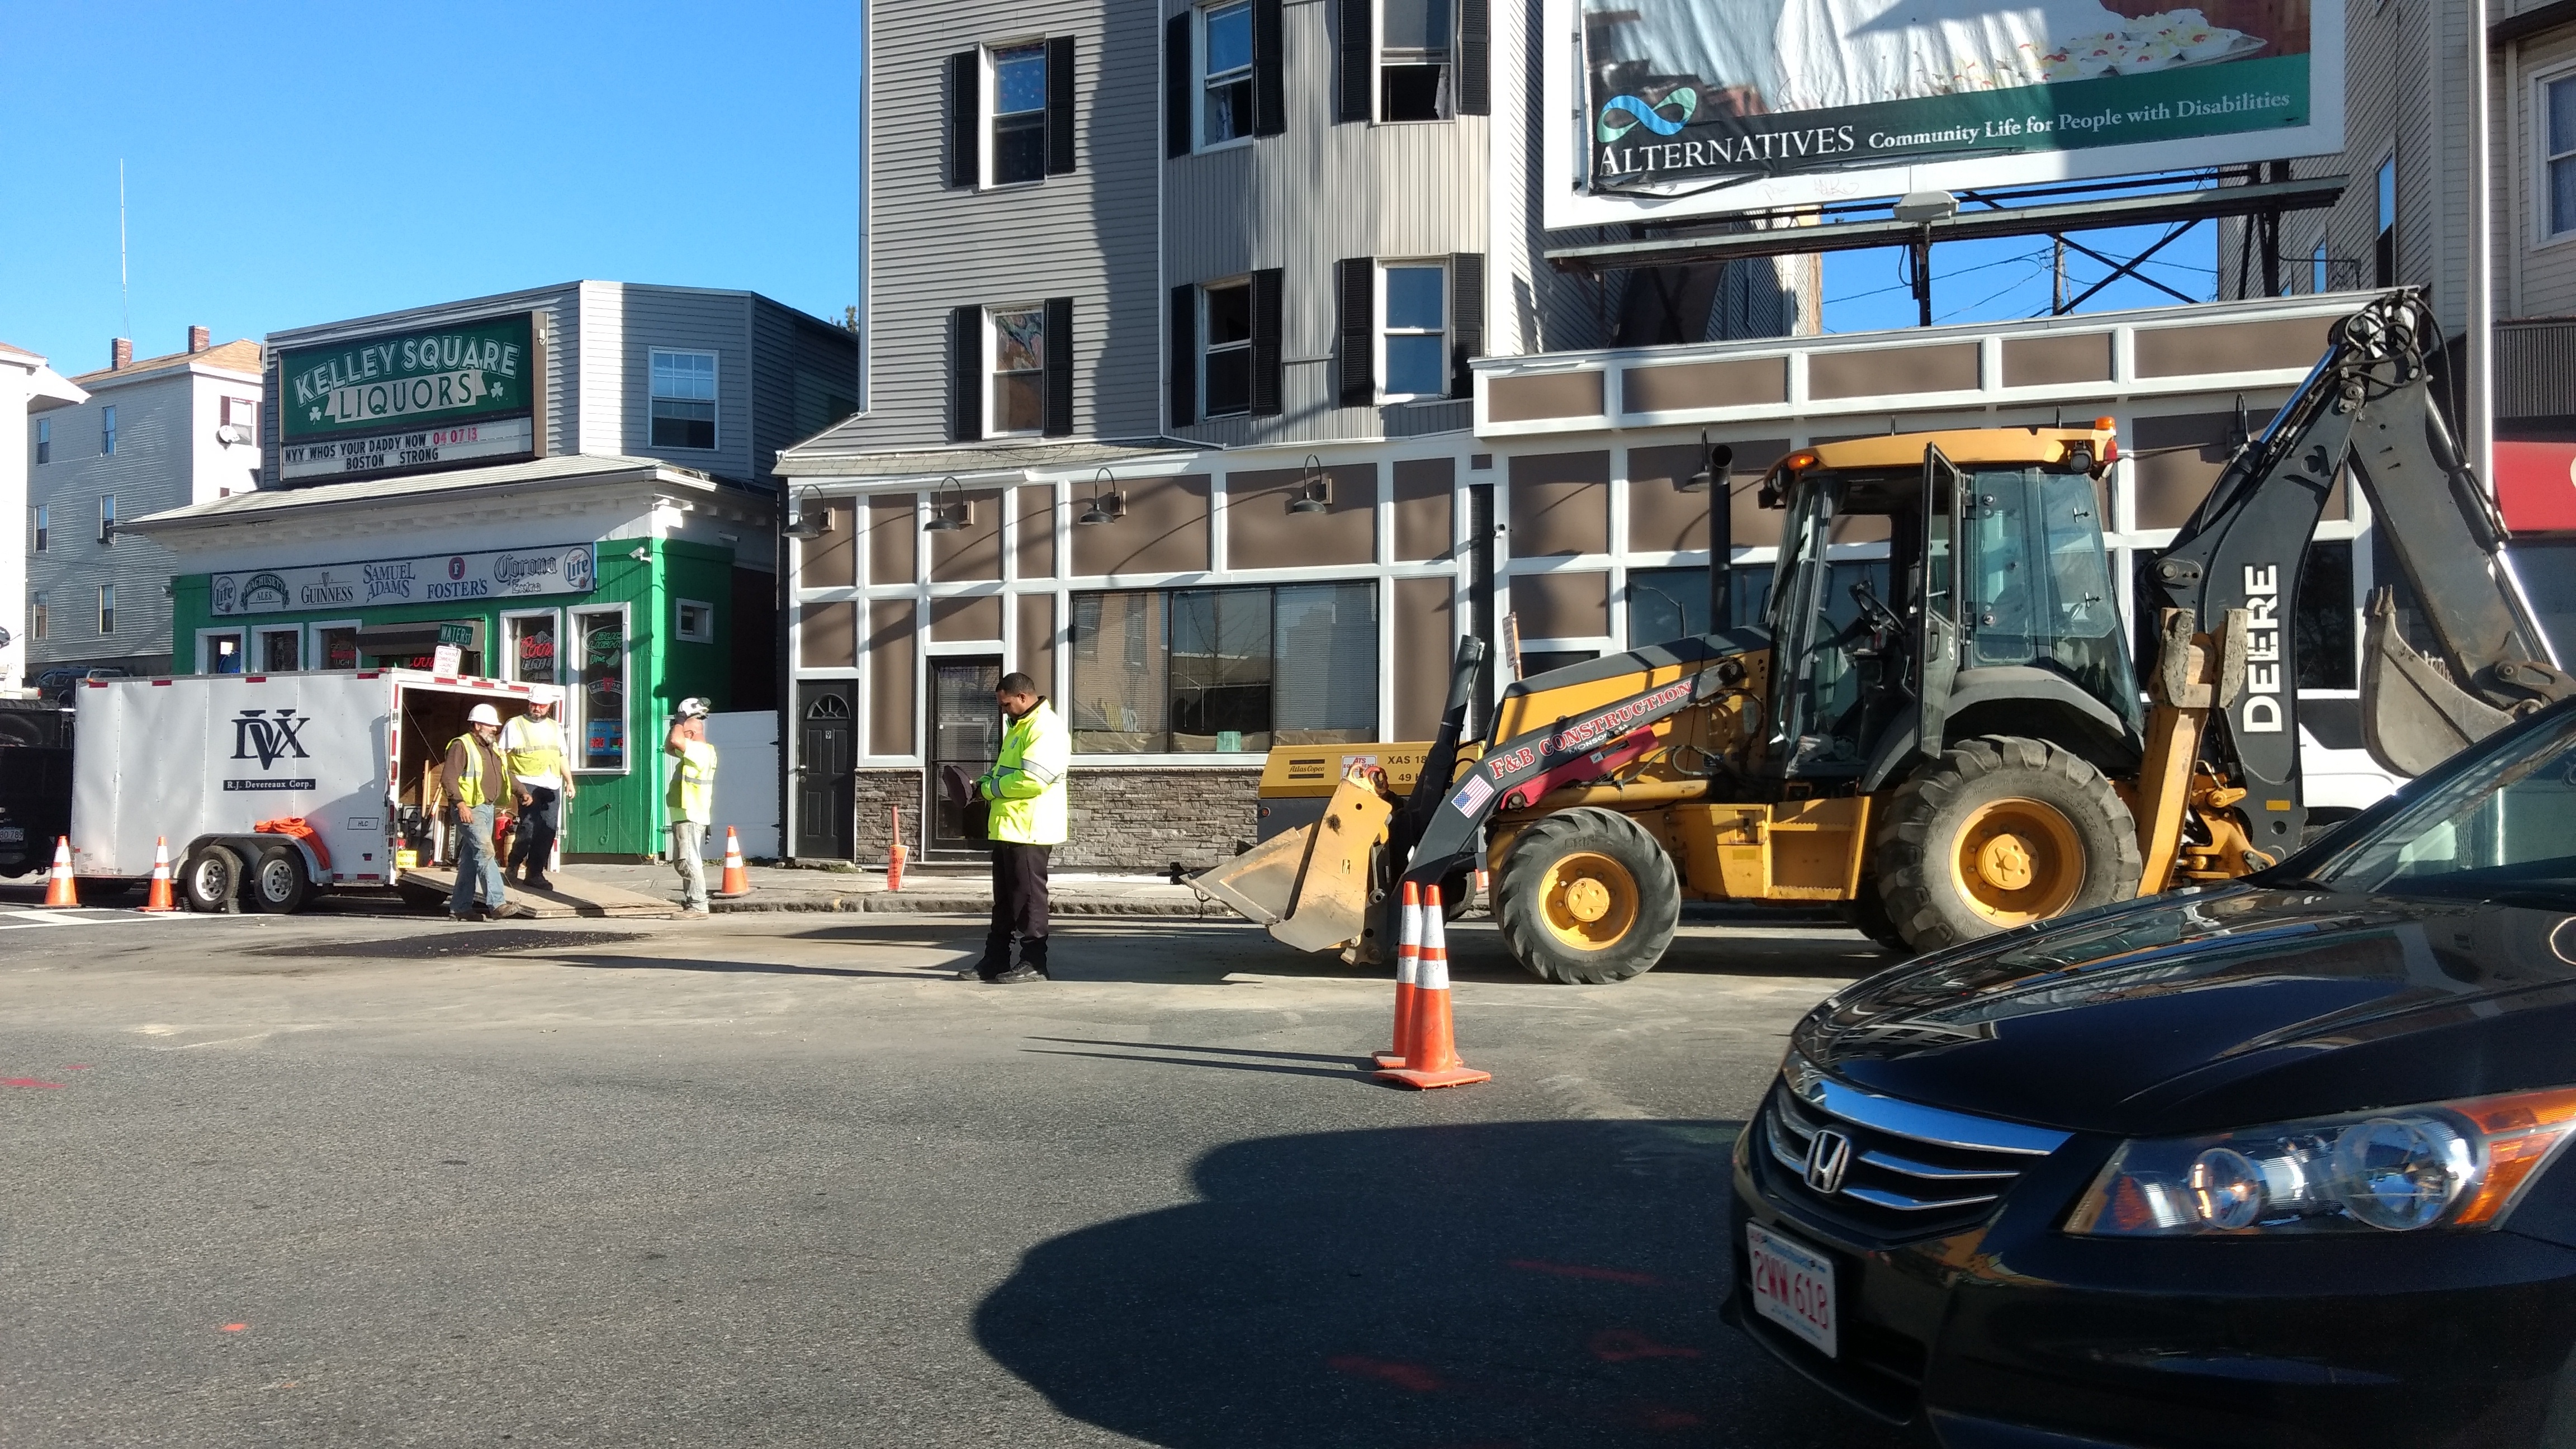
pedestrian, traffic, street, transport, vehicle, lane, public transport